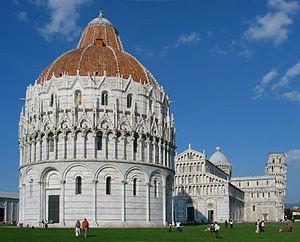
Nicola Pisano achève le baptistère de Pise et sculpte la chaire de la cathédrale de Sienne.